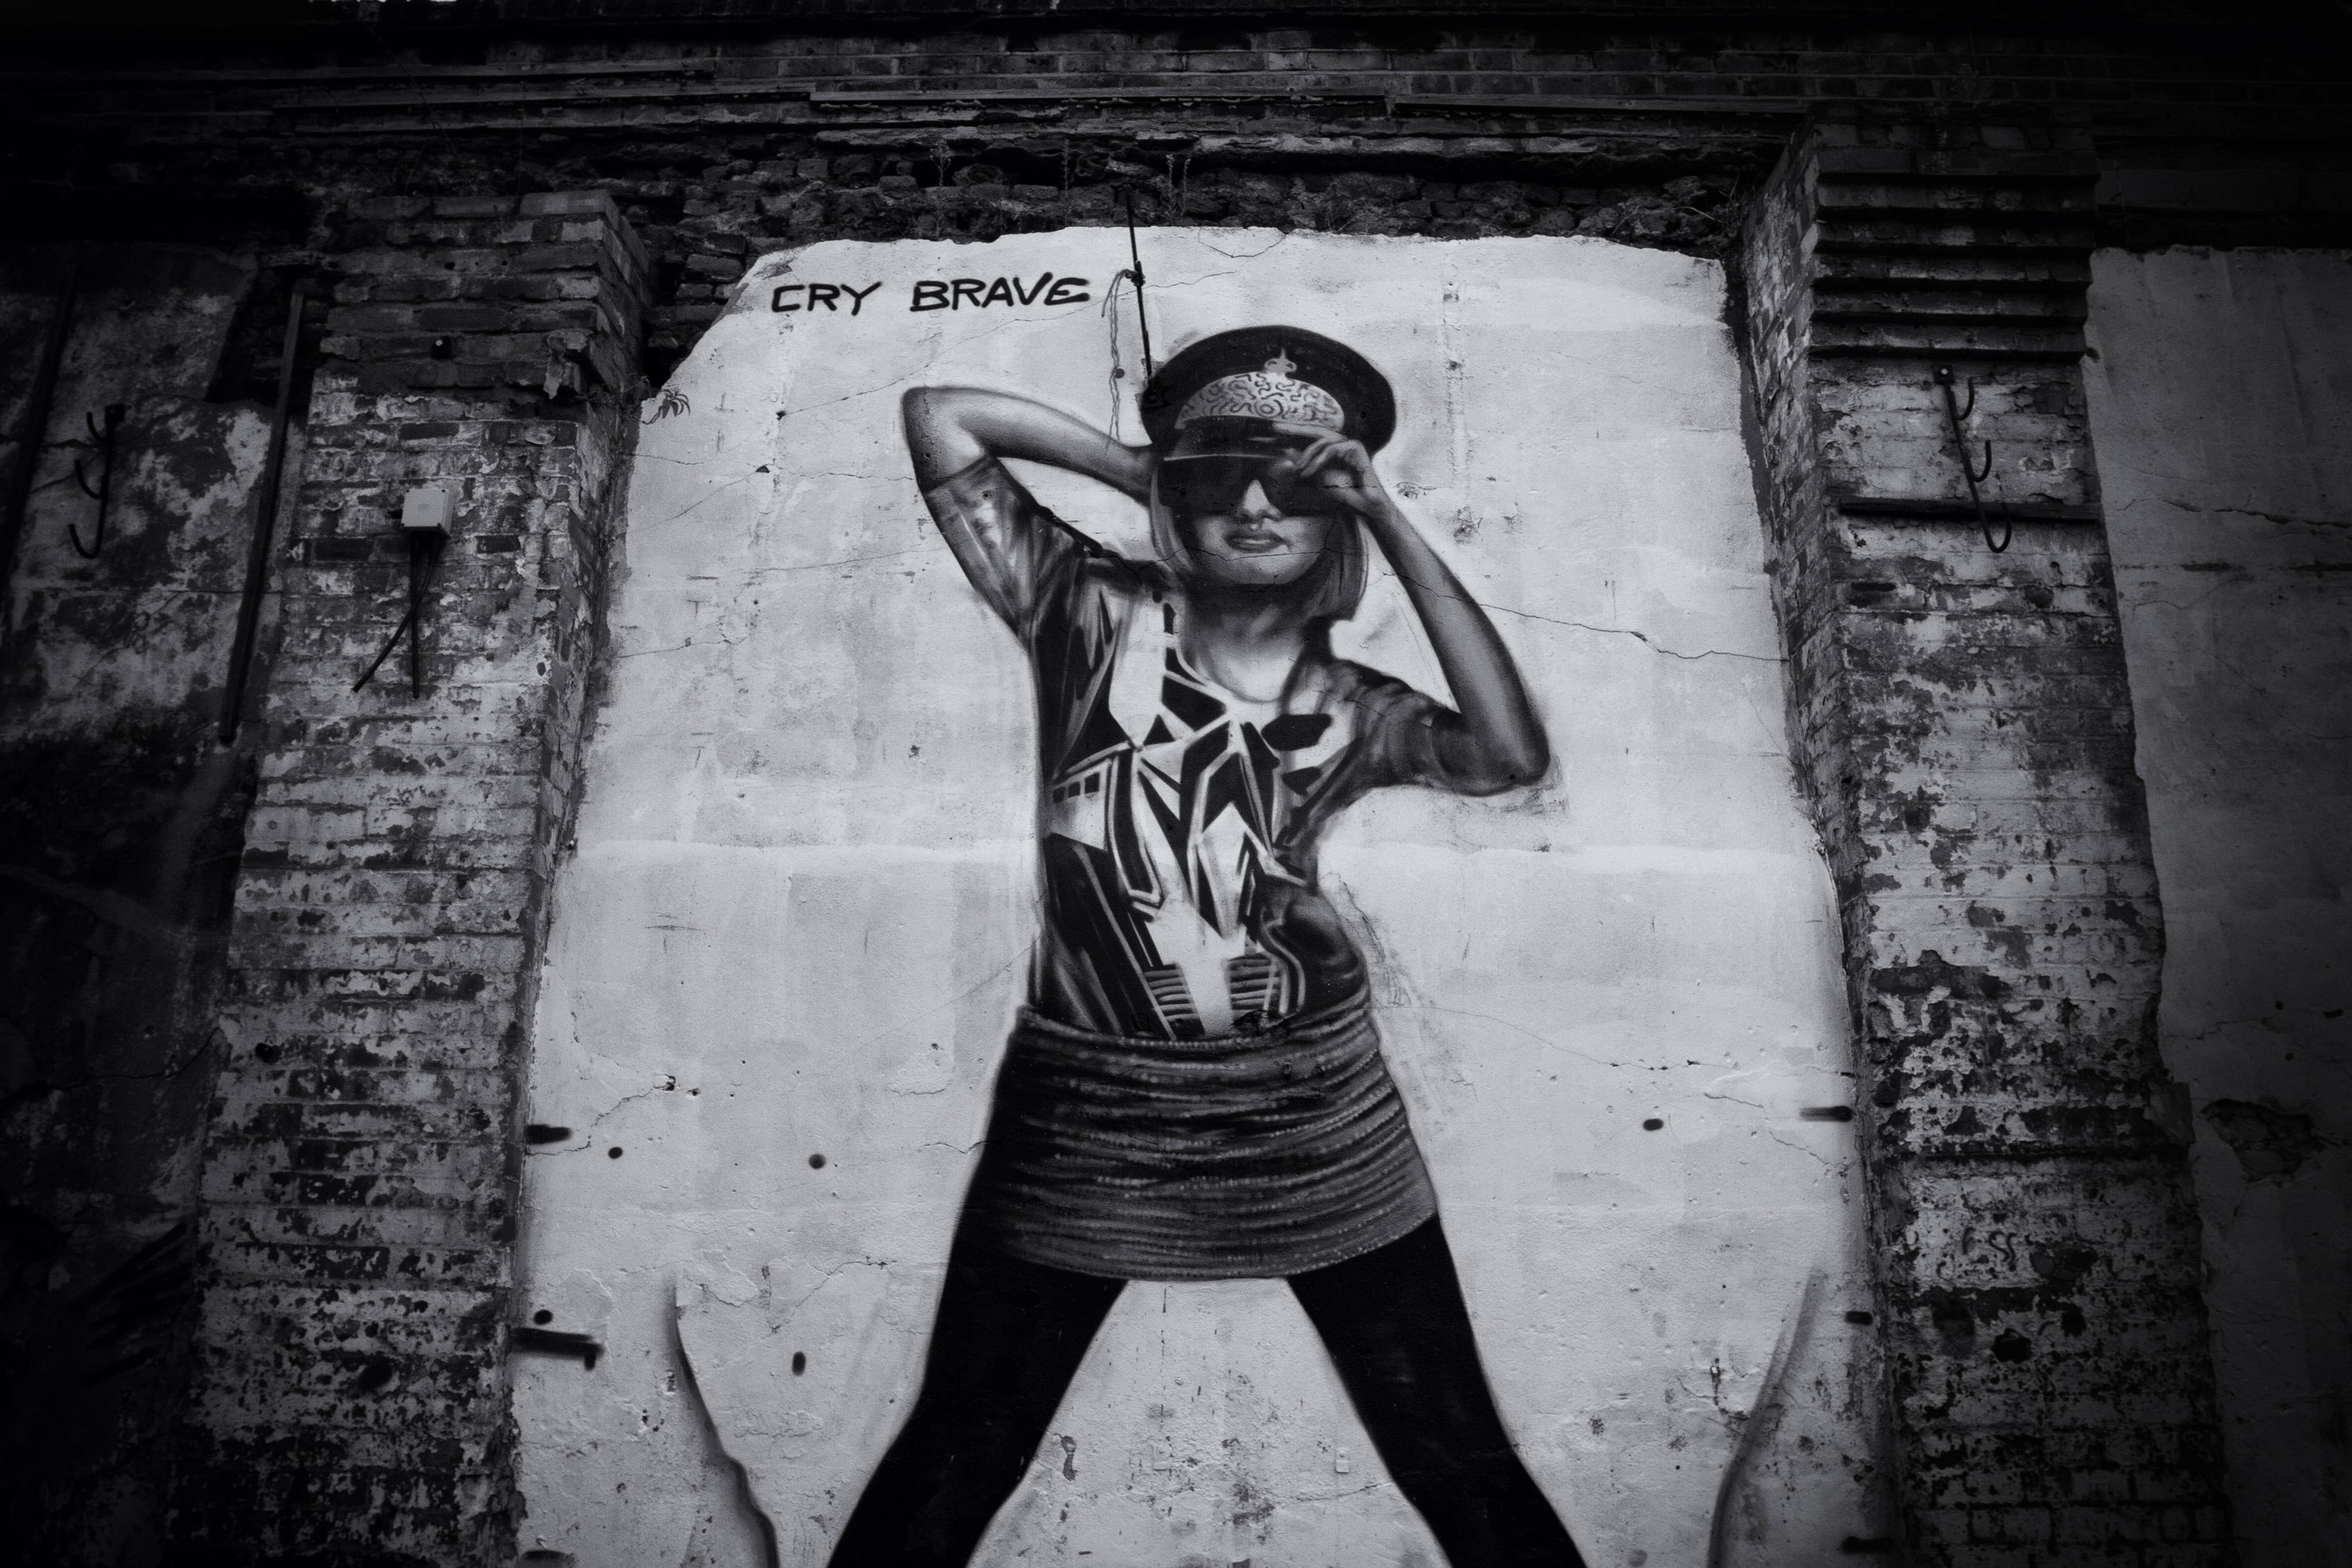
black, white, black and white, monochrome, monochrome photography, standing, wall, photography, art, street art, style, flash photography